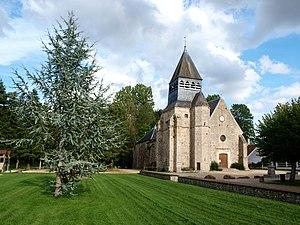
La Chapelle-sur-Oreuse (Yonne, France)